Union Street, Aberdeen

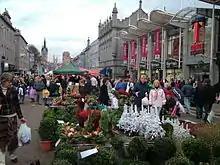
Union Street International Market

Part of Union Street was occasionally closed to traffic for the Aberdeen International Street Market until it was moved to Union Terrace, which is adjacent to Union Terrace Gardens. The market is usually held during the springtime.